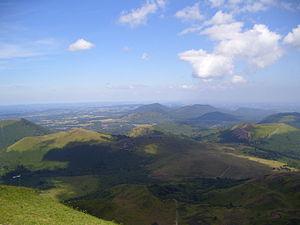
La chaîne des Puys, aussi appelée monts Dôme, est un ensemble d'environ 80 volcans s'étirant sur plus de 45 km dans le nord du Massif central, en France. Cet ensemble fait partie des volcans d'Auvergne, eux-mêmes faisant partie du parc naturel régional des volcans d'Auvergne.
Le Grand Suchet est un volcan éteint de France situé dans le département du Puy-de-Dôme, dans la chaîne des Puys, entre le puy de Dôme et le puy de Côme.
Cet article recense les biens inscrits au patrimoine mondial en France.